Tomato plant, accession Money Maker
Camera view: vertical (180 deg); turntable rotation: 0 degrees
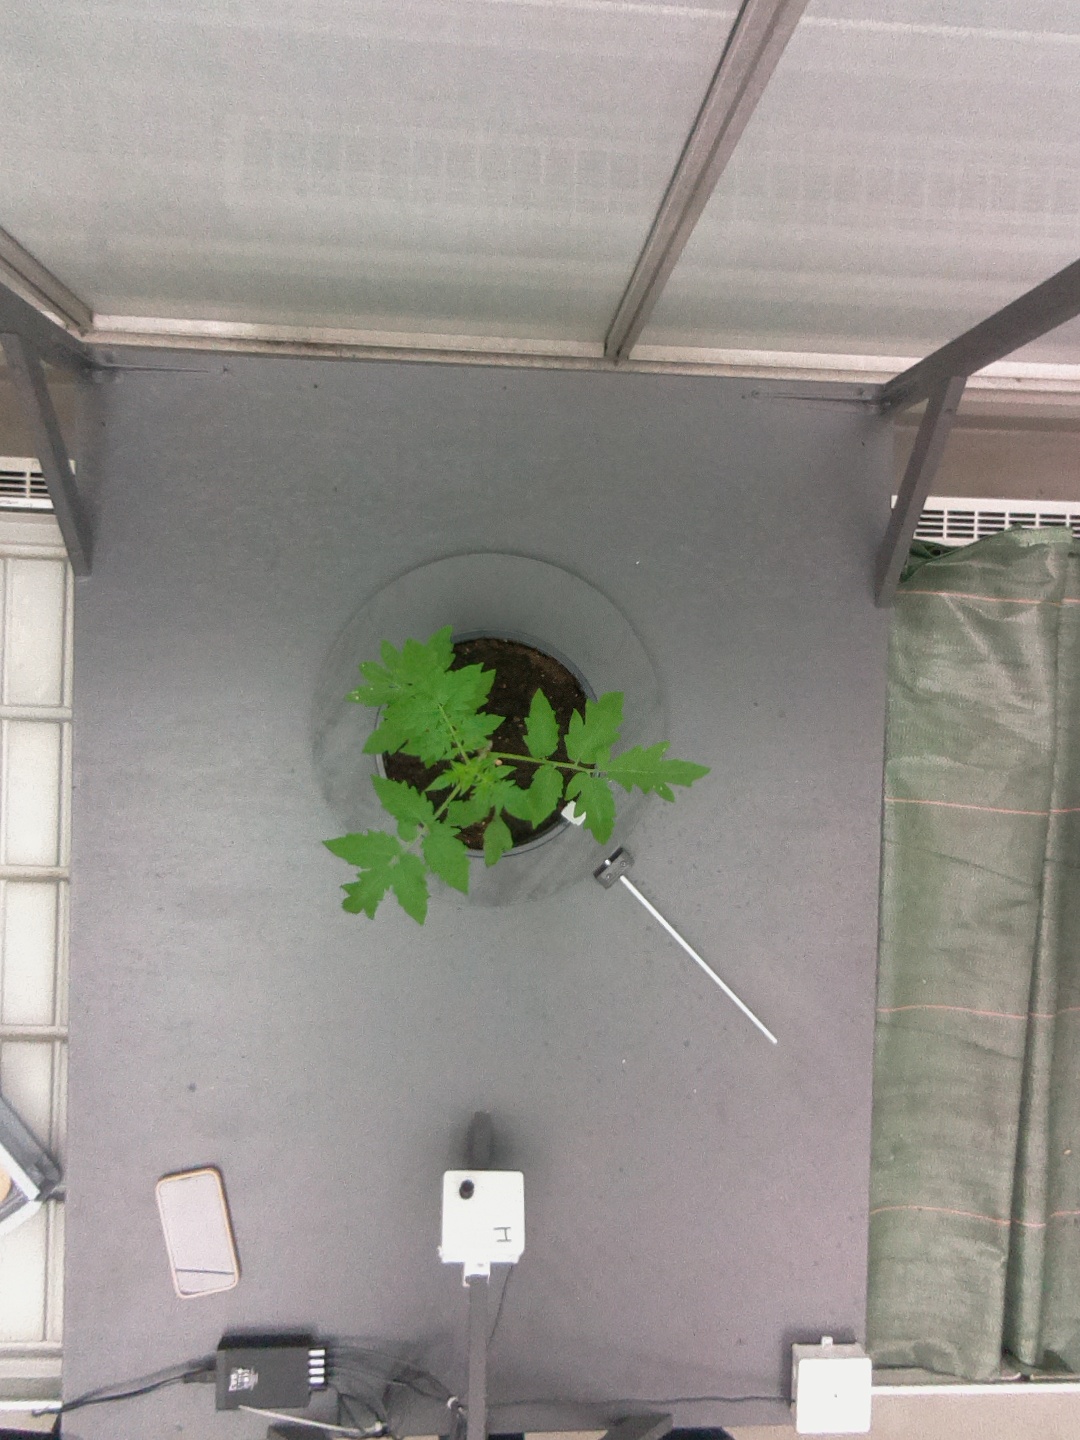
BBCH growth stage 13: 6 of true leaves visible